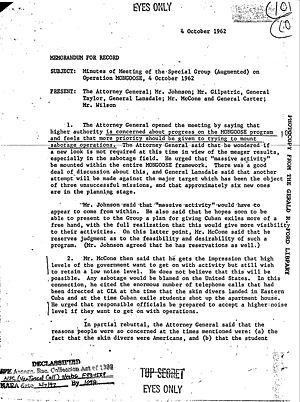
L'opération Mongoose, aussi appelée « Projet Cubain », est le nom donné aux actions initiées le 30 novembre 1961 par le président américain John F. Kennedy et menées par la CIA.